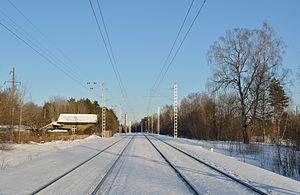
Valingu est un village estonien de la région d'Harju situé dans la commune de Saue qui comptait 200 habitants en 2008.